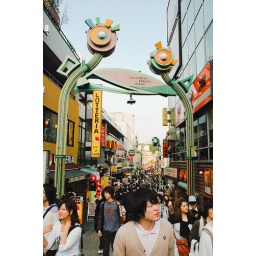
Located in Harajuku, Takeshita Street is a narrow street that houses some really trendy shops.